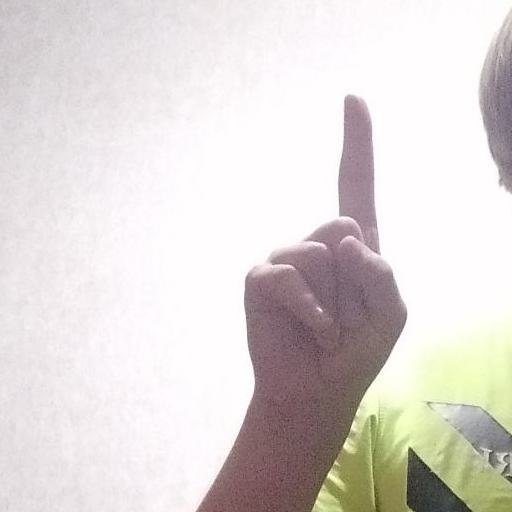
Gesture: one